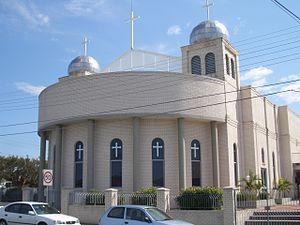
Lidcombe est une ville-banlieue se situant dans la zone d'administration locale du Conseil d'Auburn, dans la région de Sydney Ouest en Nouvelle-Galles du Sud. Elle compte 14 162 habitants en 2006.
L'Église syriaque orthodoxe est une Église orientale autocéphale. Elle fait partie de l'ensemble des Églises des trois conciles. Le chef de l'Église, actuellement Ignace Ephrem II Karim, porte le titre de Patriarche d'Antioche et de tout l'Orient, avec résidence à Damas.